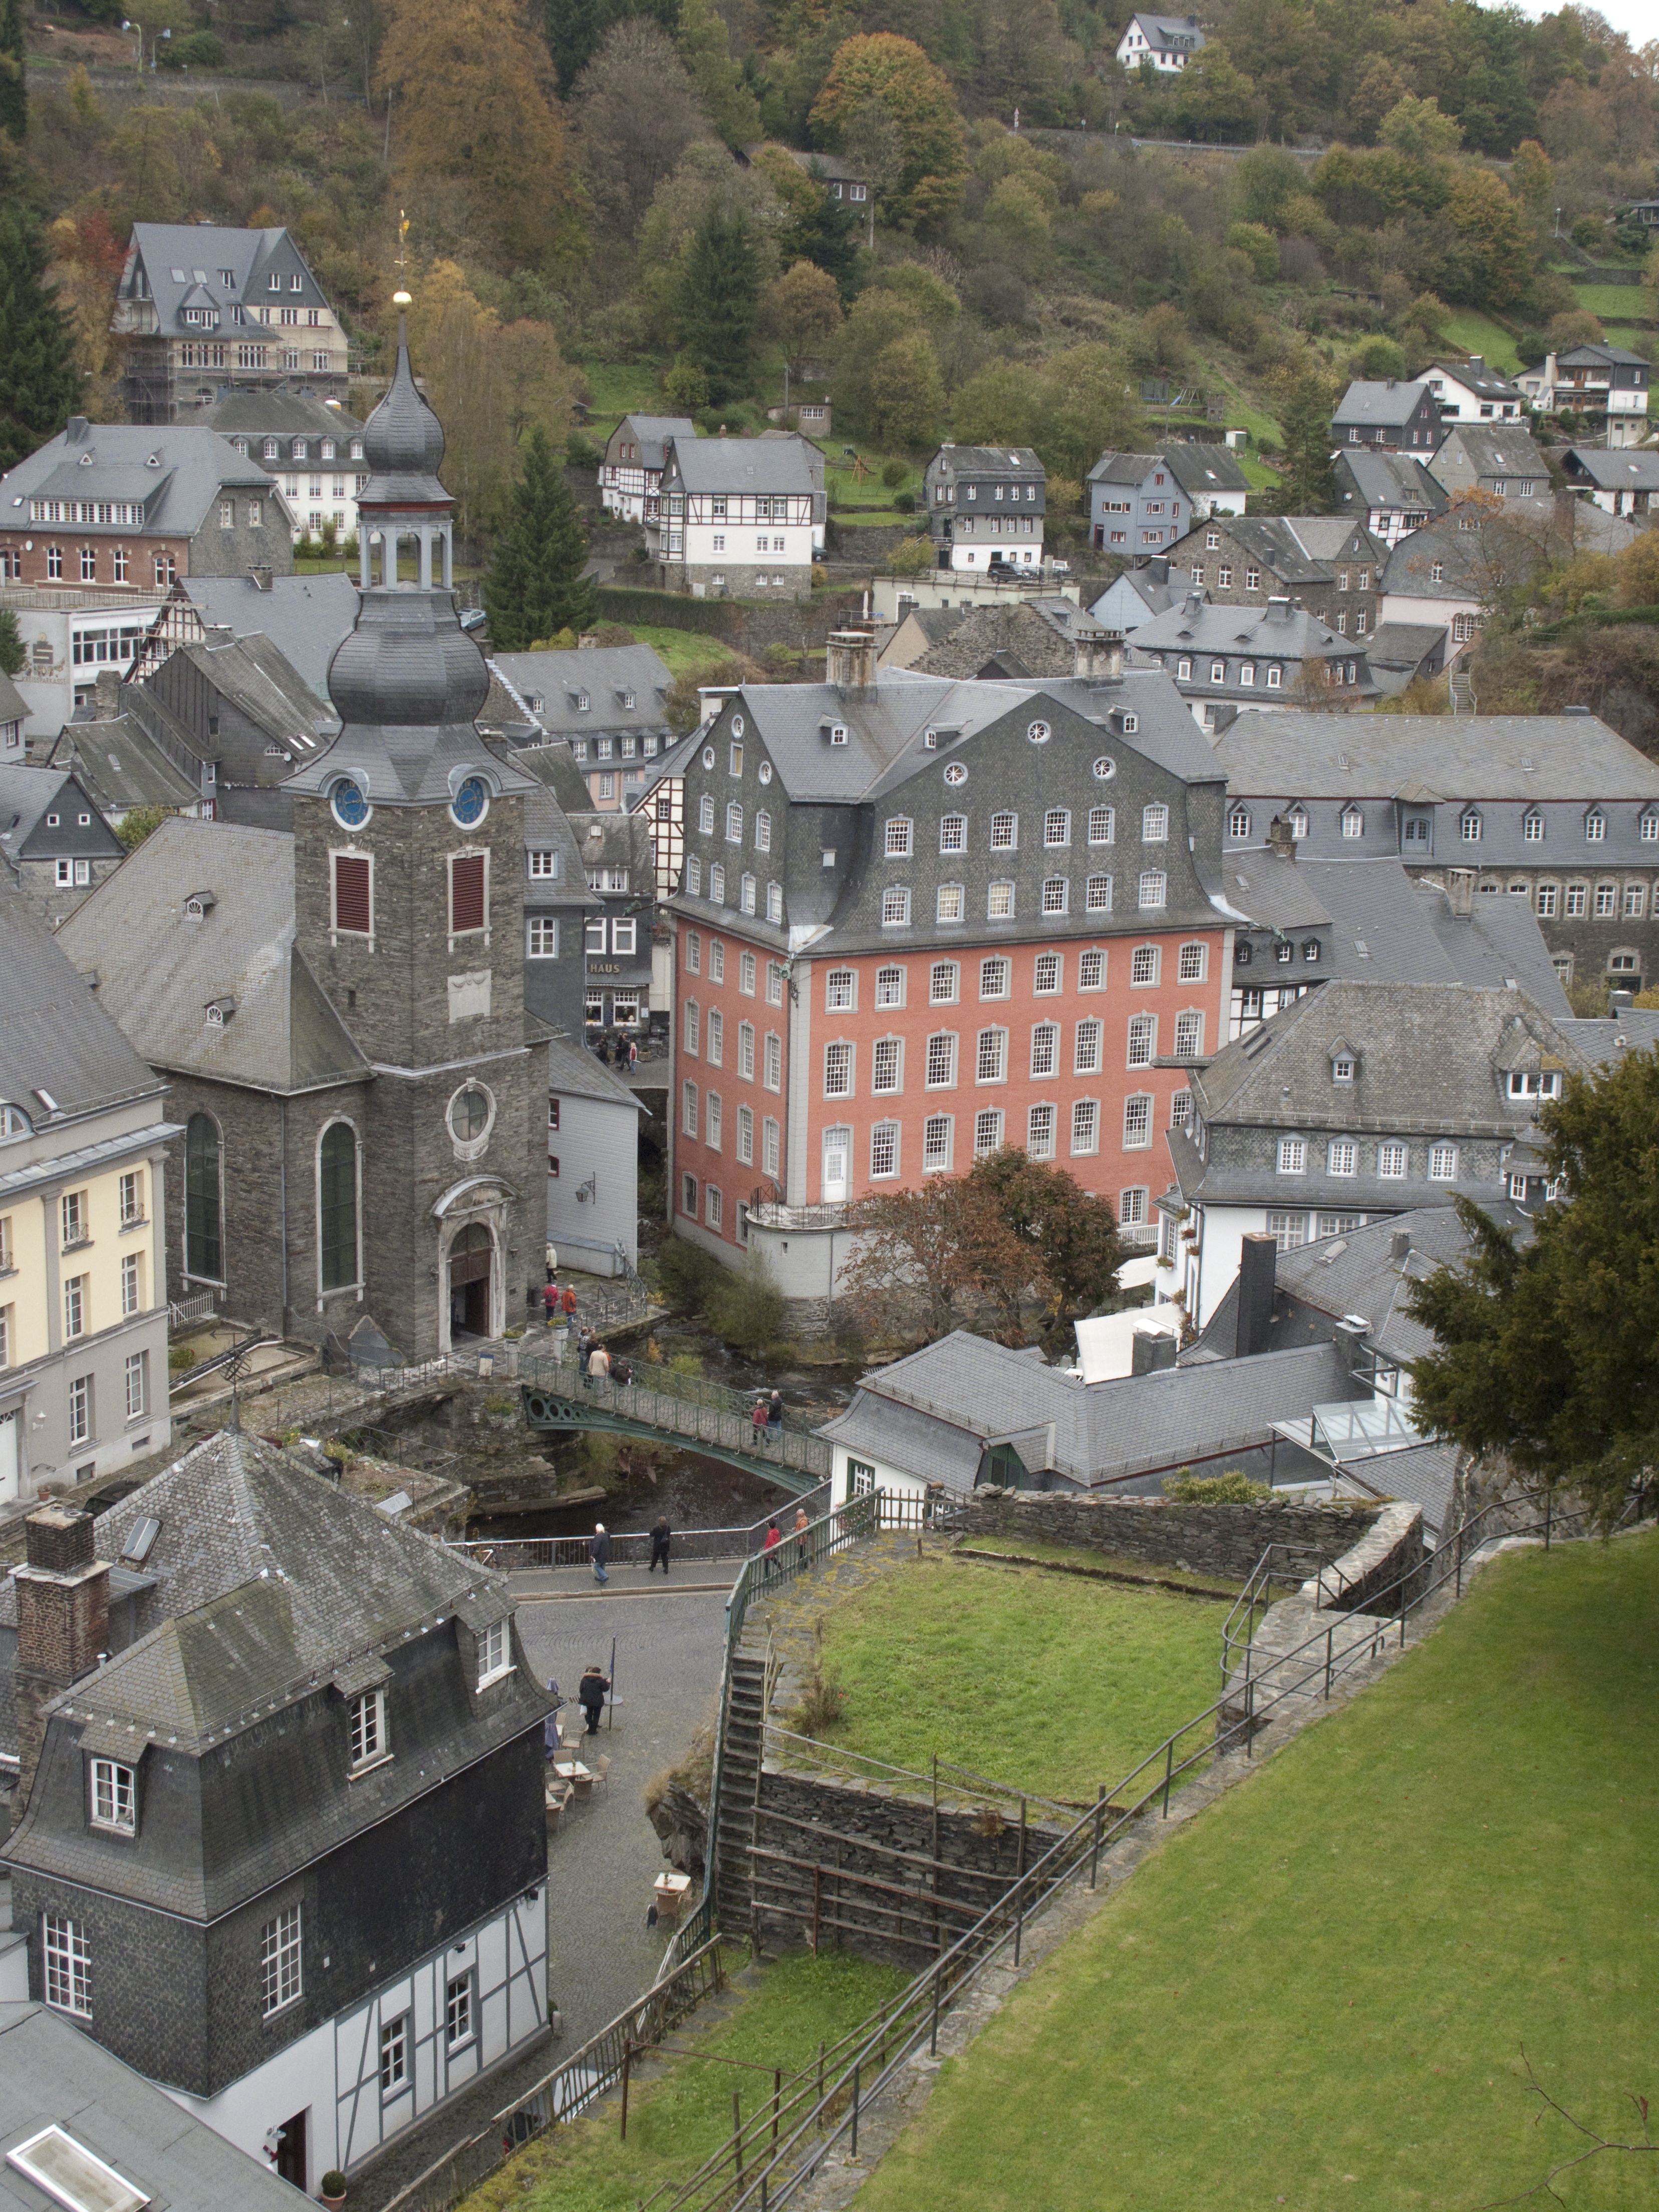
town, building, chateau, village, castle, fortification, waterway, monastery, germany, vista, estate, historic buildings, bird's eye view, aerial photography, monschau, town of